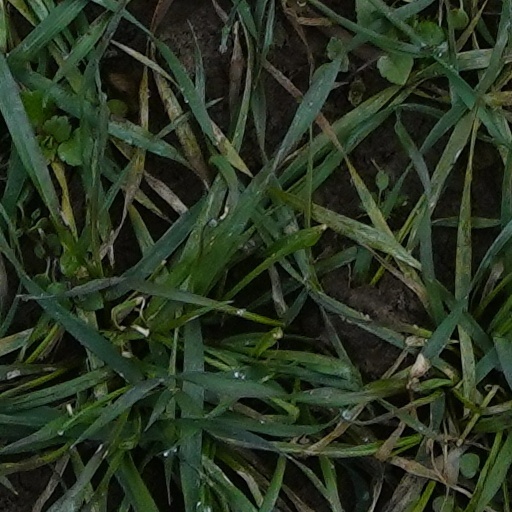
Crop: wheat